Tomáš Hubočan

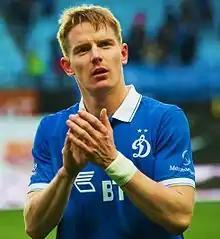
Hubočan with Dynamo Moscow in 2014

Tomáš Hubočan (born 17 September 1985) is a retired Slovak professional footballer who played as a defender.